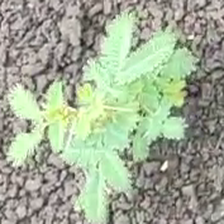
Weed species: Dwarf_cassia_(Chamaecrista pumila)